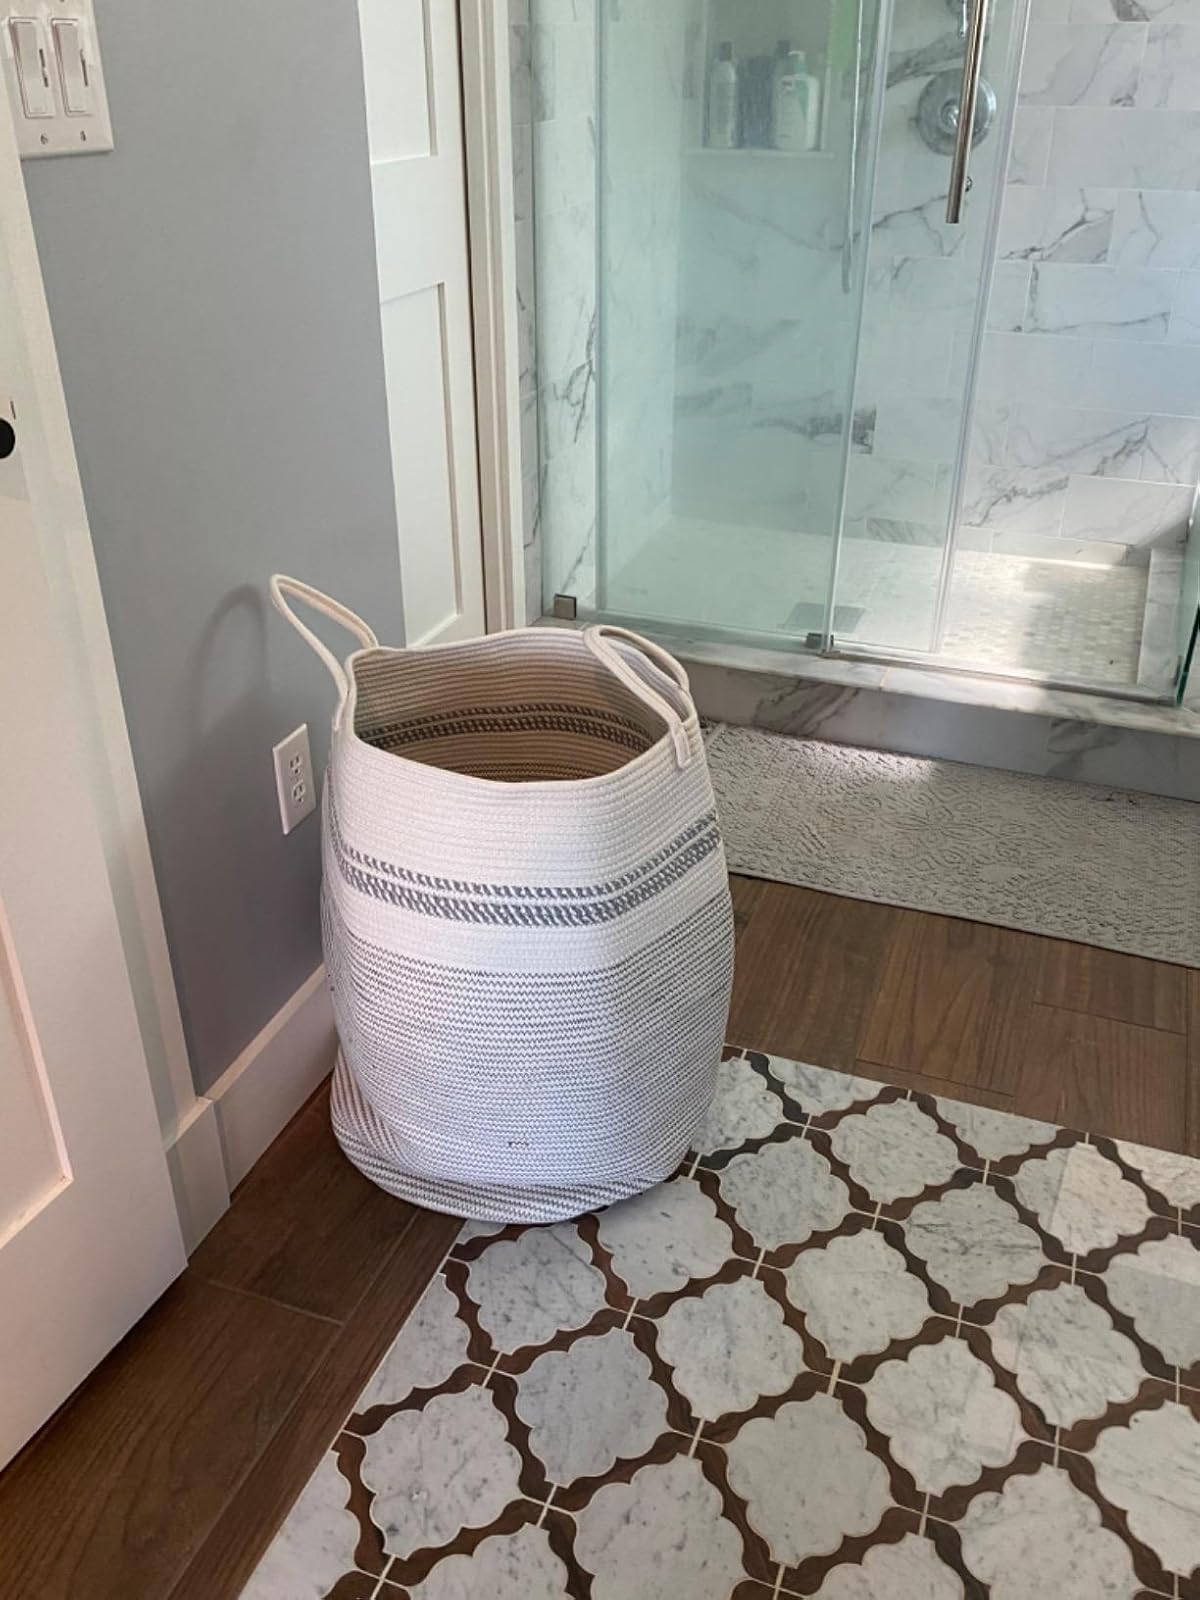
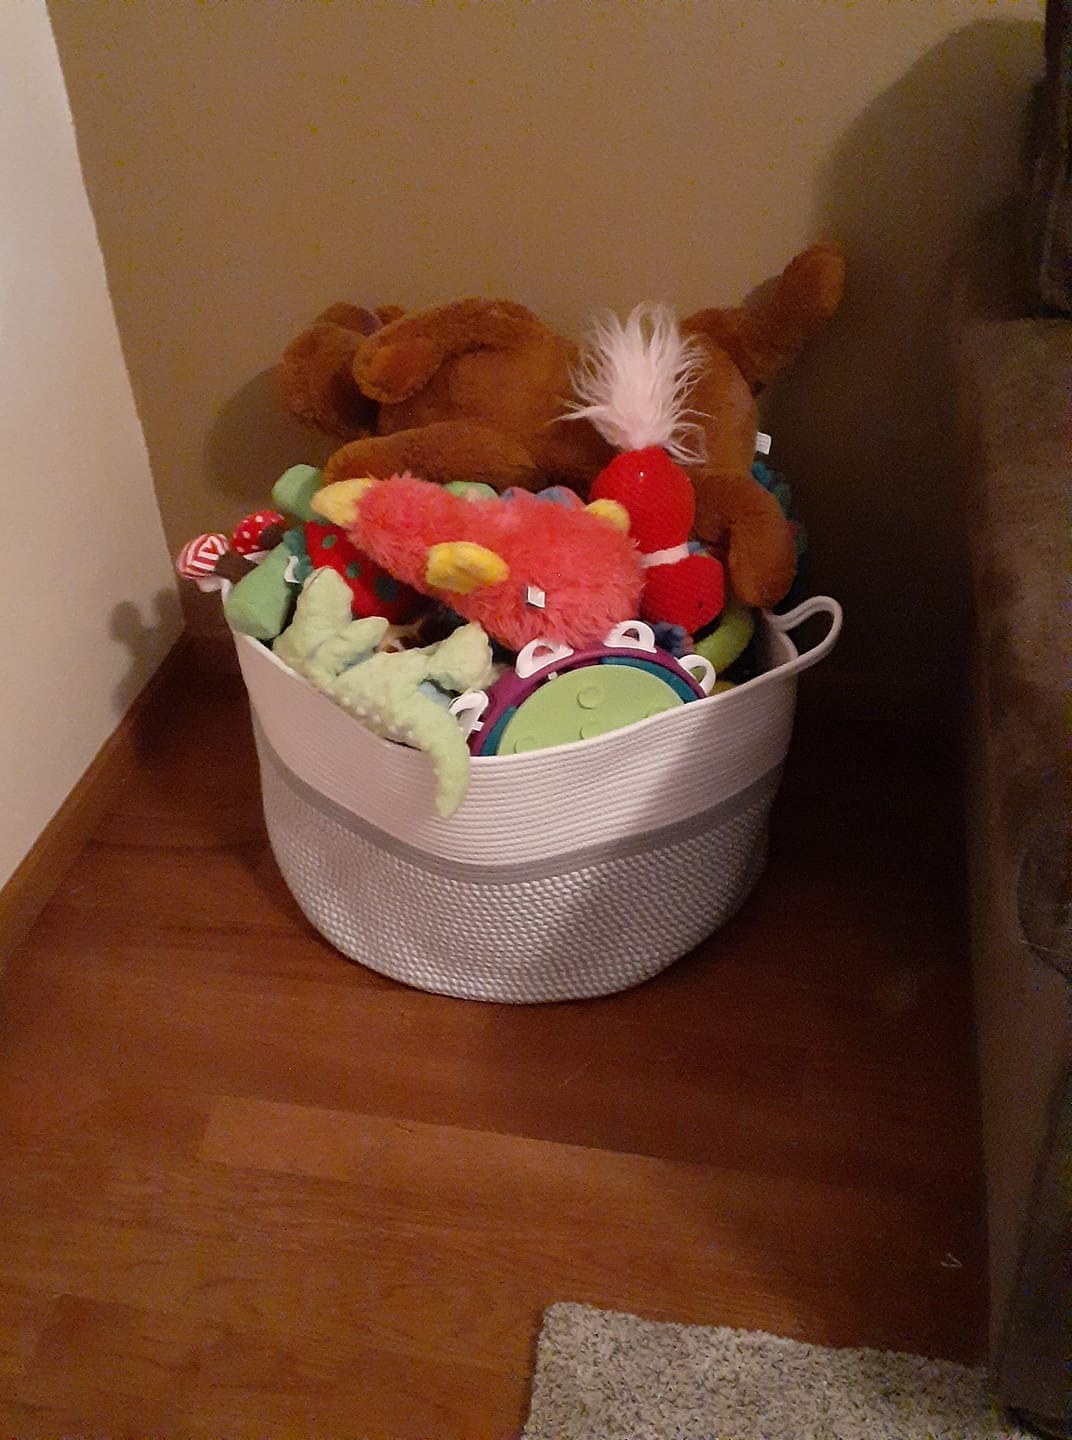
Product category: items_hamper
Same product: no